University Museum (Harvard University)

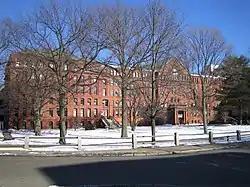
Harvard Museum of Natural History, located in the building complex

The University Museum is a historic building that houses several museums belonging to Harvard University. The building is located at 24-28 Oxford Street and 11-25 Divinity Avenue in Cambridge, Massachusetts. It houses both the Harvard Museum of Natural History at 26 Oxford Street, and the Peabody Museum of Archaeology and Ethnology at 11 Divinity Avenue, as well as several departments of Harvard's Museum of Comparative Zoology and the Mineralogical & Geological Museum.